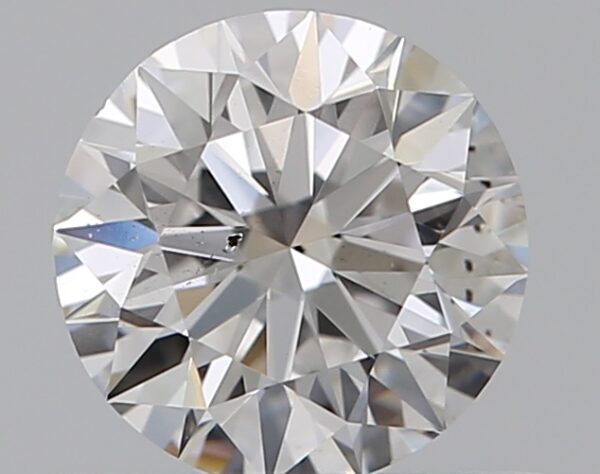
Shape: round
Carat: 0.5
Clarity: SI1
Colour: D
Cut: EX
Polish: EX
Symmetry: EX
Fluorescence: N
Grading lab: GIA
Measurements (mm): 5.05 x 5.08 x 3.17